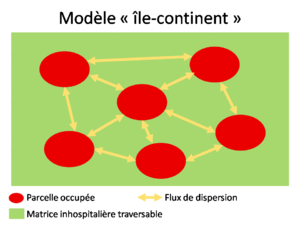
Modèle de dispersion biologique
En biologie et en écologie, la dispersion désigne de manière générale tous les processus par lesquels des êtres vivants, se séparant géographiquement d'une population d'origine, colonisent un nouveau territoire. Elle correspond aux mouvements d’individus, dans le temps et l’espace, et modifie les flux de gènes entre les populations. Elle est ainsi fortement corrélée à la reproduction, la dispersion peut s’effectuer après la naissance et avant la première reproduction, ou entre deux événements de reproduction.